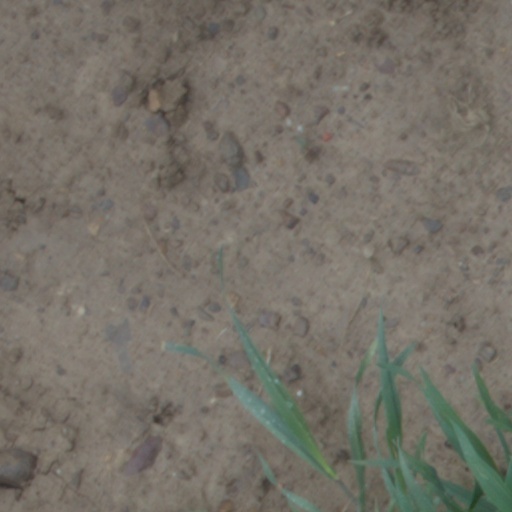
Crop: wheat